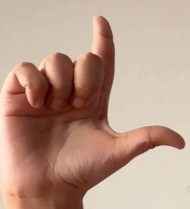
ASL sign: L